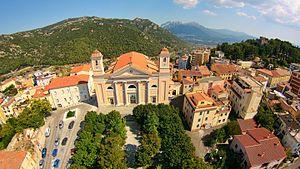
La cathédrale de Nuoro est une église catholique romaine de Nuoro, en Italie. Il s'agit de la cathédrale du diocèse de Nuoro.